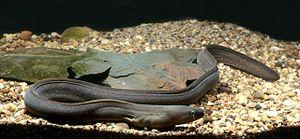
Les Gymnothorax sont un genre de murènes de la famille des Muraenidae.